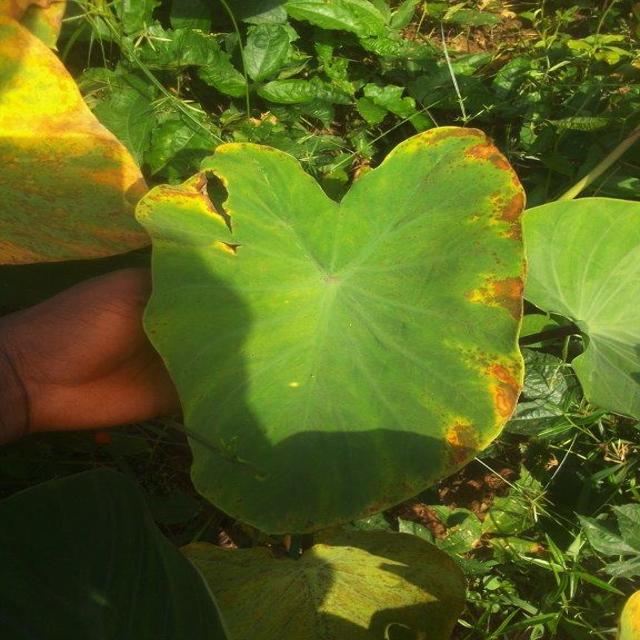
Label: Mid_Blight